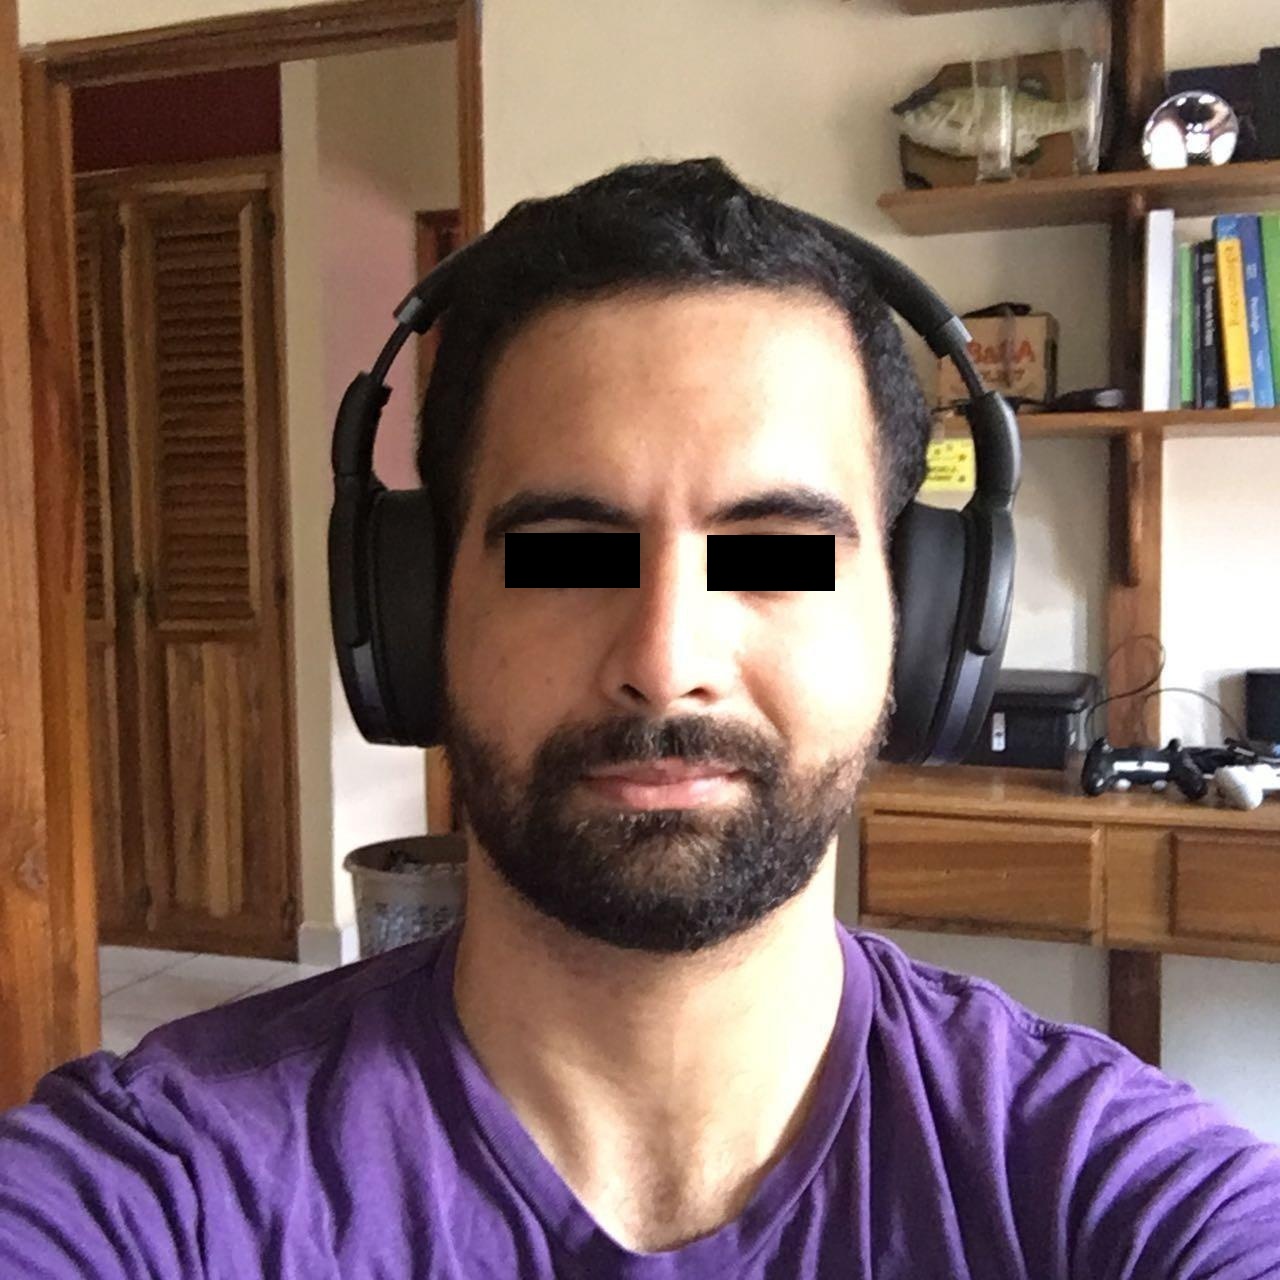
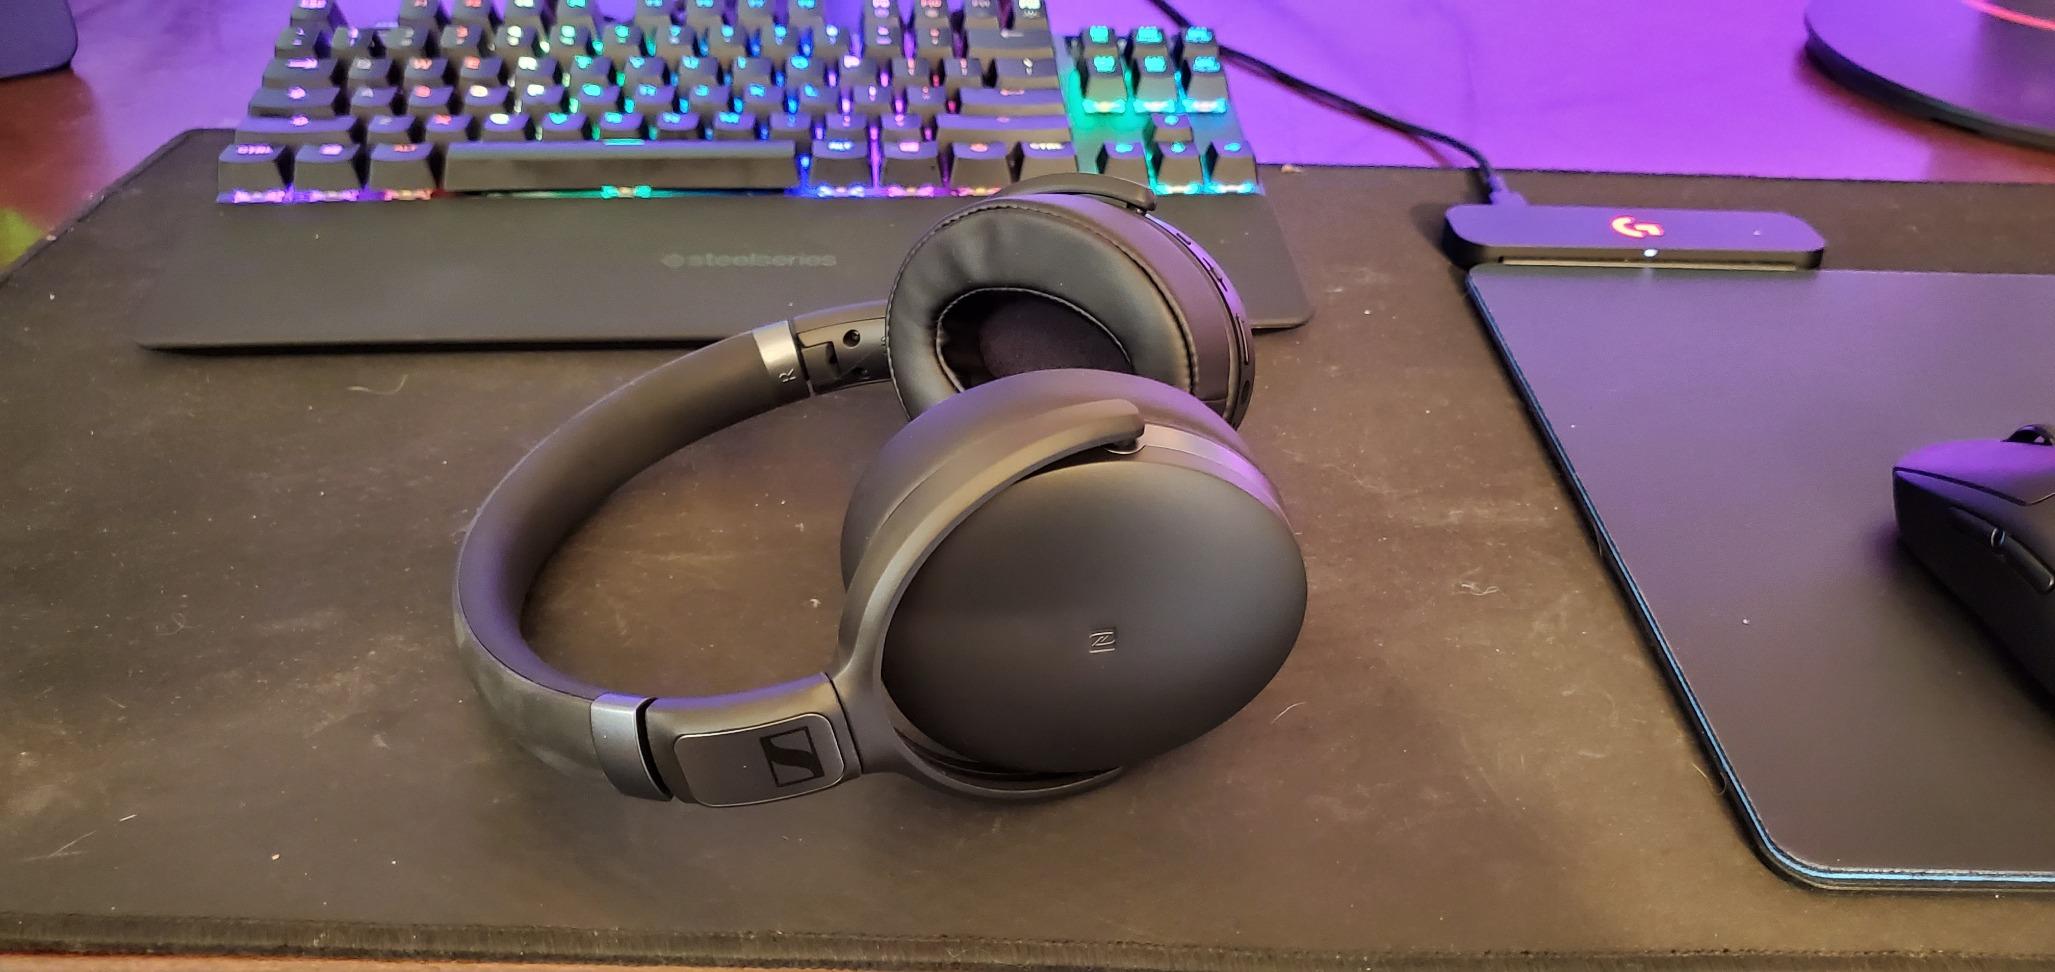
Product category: headphones
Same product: yes